Buddhahood

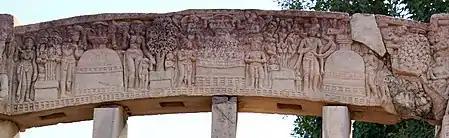
"The Seven Buddhas", at Sanchi (1st century BCE/CE). Six Buddhas of the past are represented, together with the current Buddha, Gautama Buddha, with his Bodhi Tree (at the extreme right). In the central section are three stupas alternating with four trees with thrones in front of them, adored by figures both human and divine. These represent six Buddhas of the past (namely: Vipassī Buddha, Sikhī Buddha, Vessabhū Buddha, Kakusandha Buddha, Koṇāgamana Buddha, and Kassapa Buddha). Three are symbolized by their stupas, and four by the trees under which each respectively attained enlightenment. The tree on the extreme right is the pipal tree of Gautama Buddha and the one next to it is the banyan tree of Kassapa Buddha. The identification of the others is less certain.

According to various Buddhist texts, upon reaching Buddhahood each Buddha performs various acts ("buddhacarita") during his life to complete his duty as a Buddha.